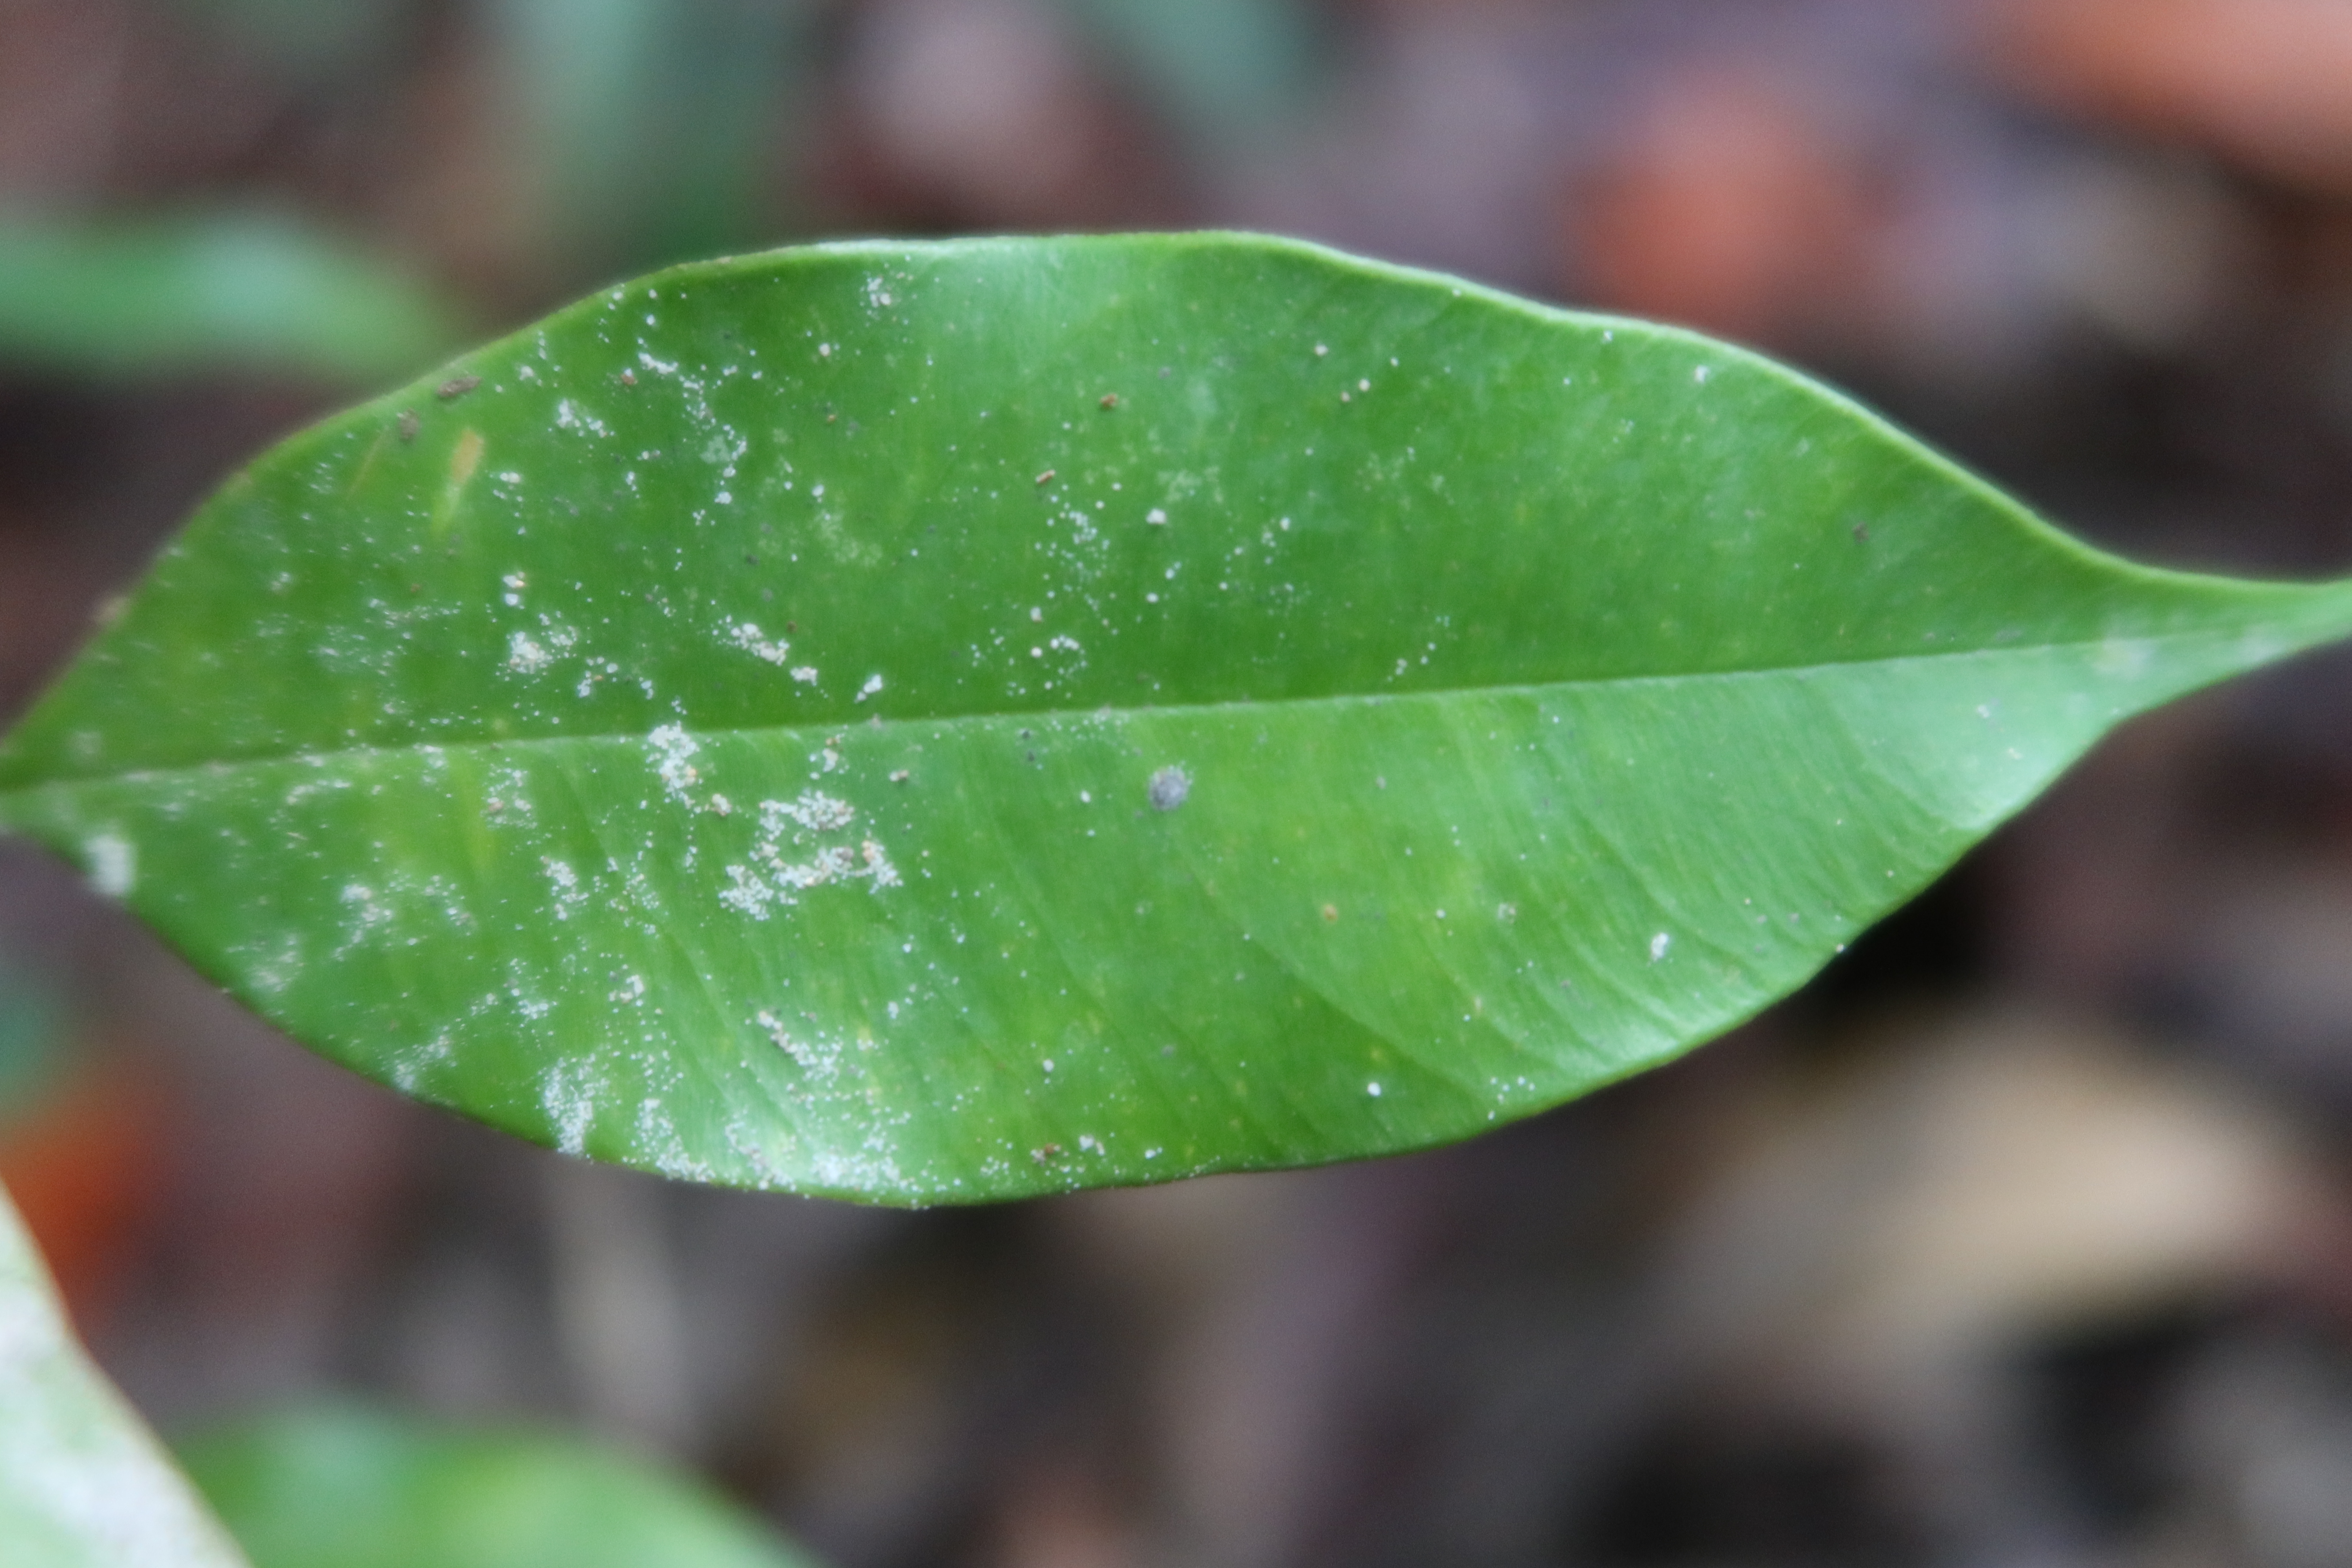
Label: Mealy bugs